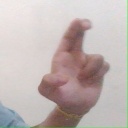
अक्षर: आ